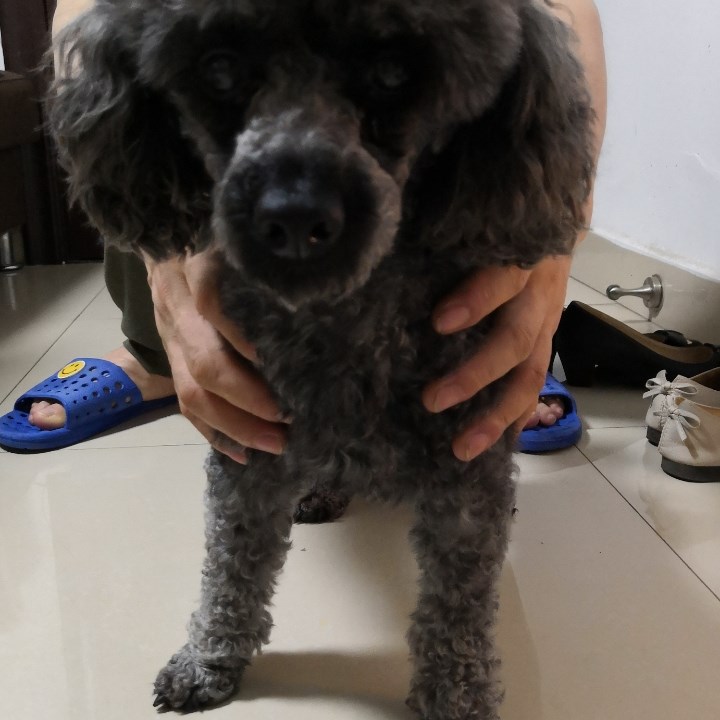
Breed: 2925-n000114-toy_poodle